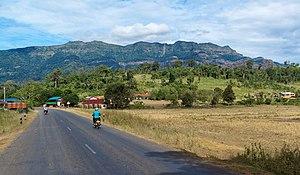
La province de Borikhamxay, laotien ບໍລິຄໍາໄຊ est une province du Centre du Laos. Elle a été créée en 1986 en réunissant une partie de la province de Vientiane et une partie de celle de Khammouane. Le district de Khamkeuth possède de nombreuses formations karstiques.